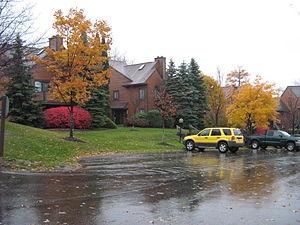
Seven Springs est un borough situé en limite des comtés de Fayette et de Somerset, en Pennsylvanie, aux États-Unis. En 2010, il comptait une population de 26 habitants. Il est incorporé le 15 novembre 1910.